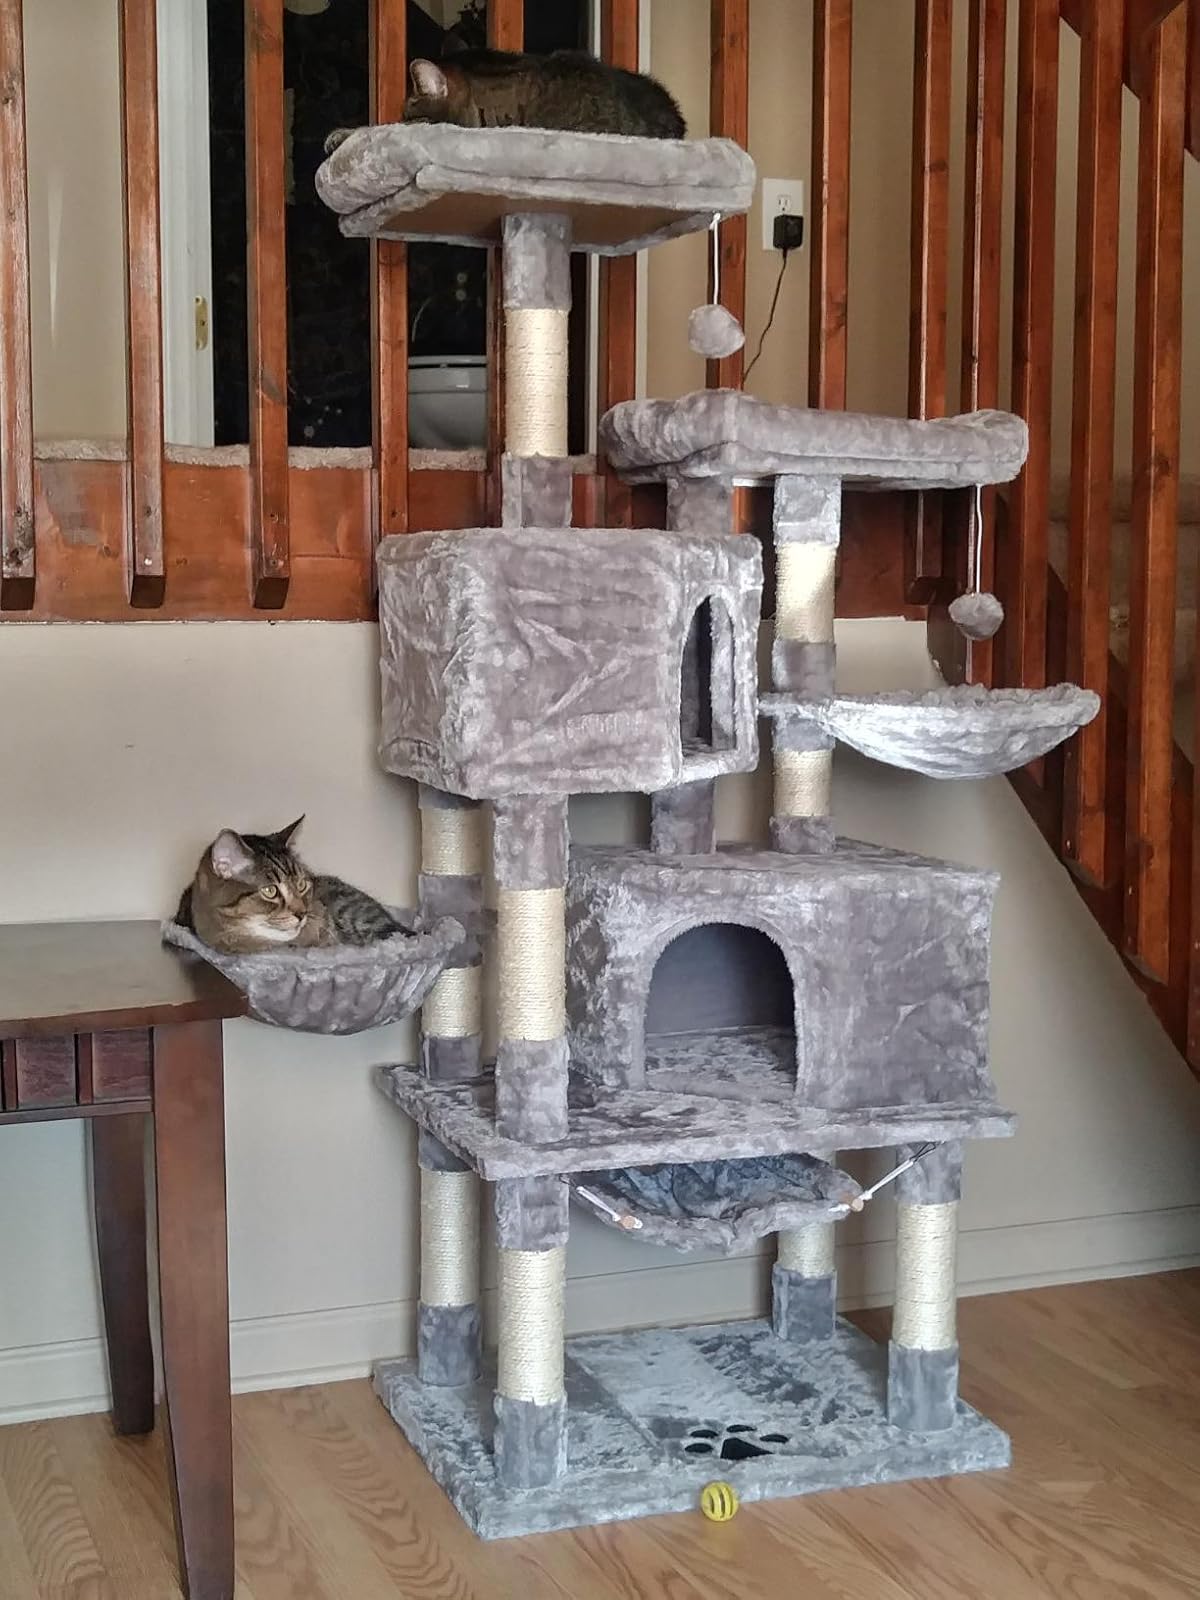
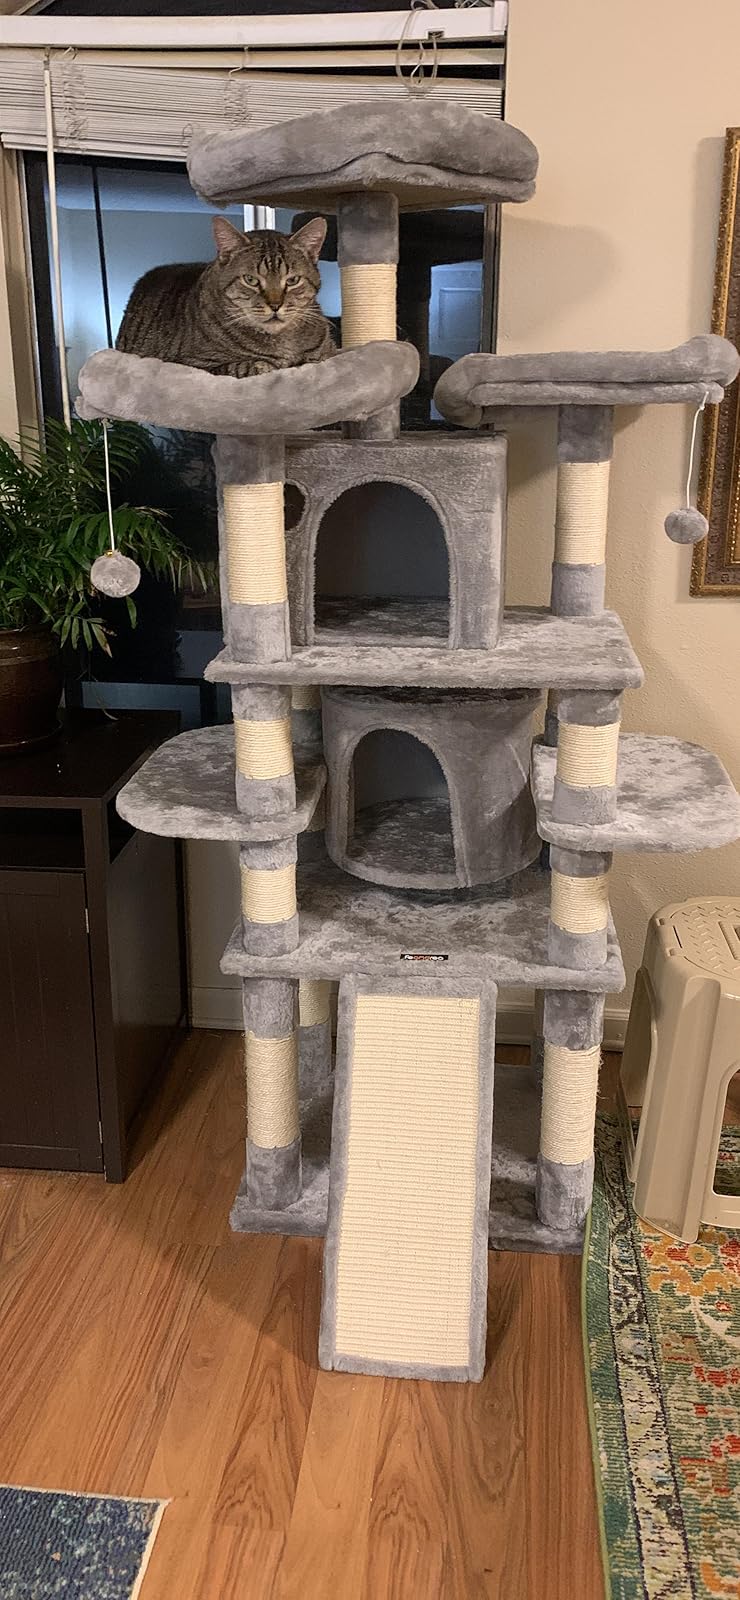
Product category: items_cat tree
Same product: no